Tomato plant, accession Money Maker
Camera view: tilt-top (135 deg); turntable rotation: 210 degrees
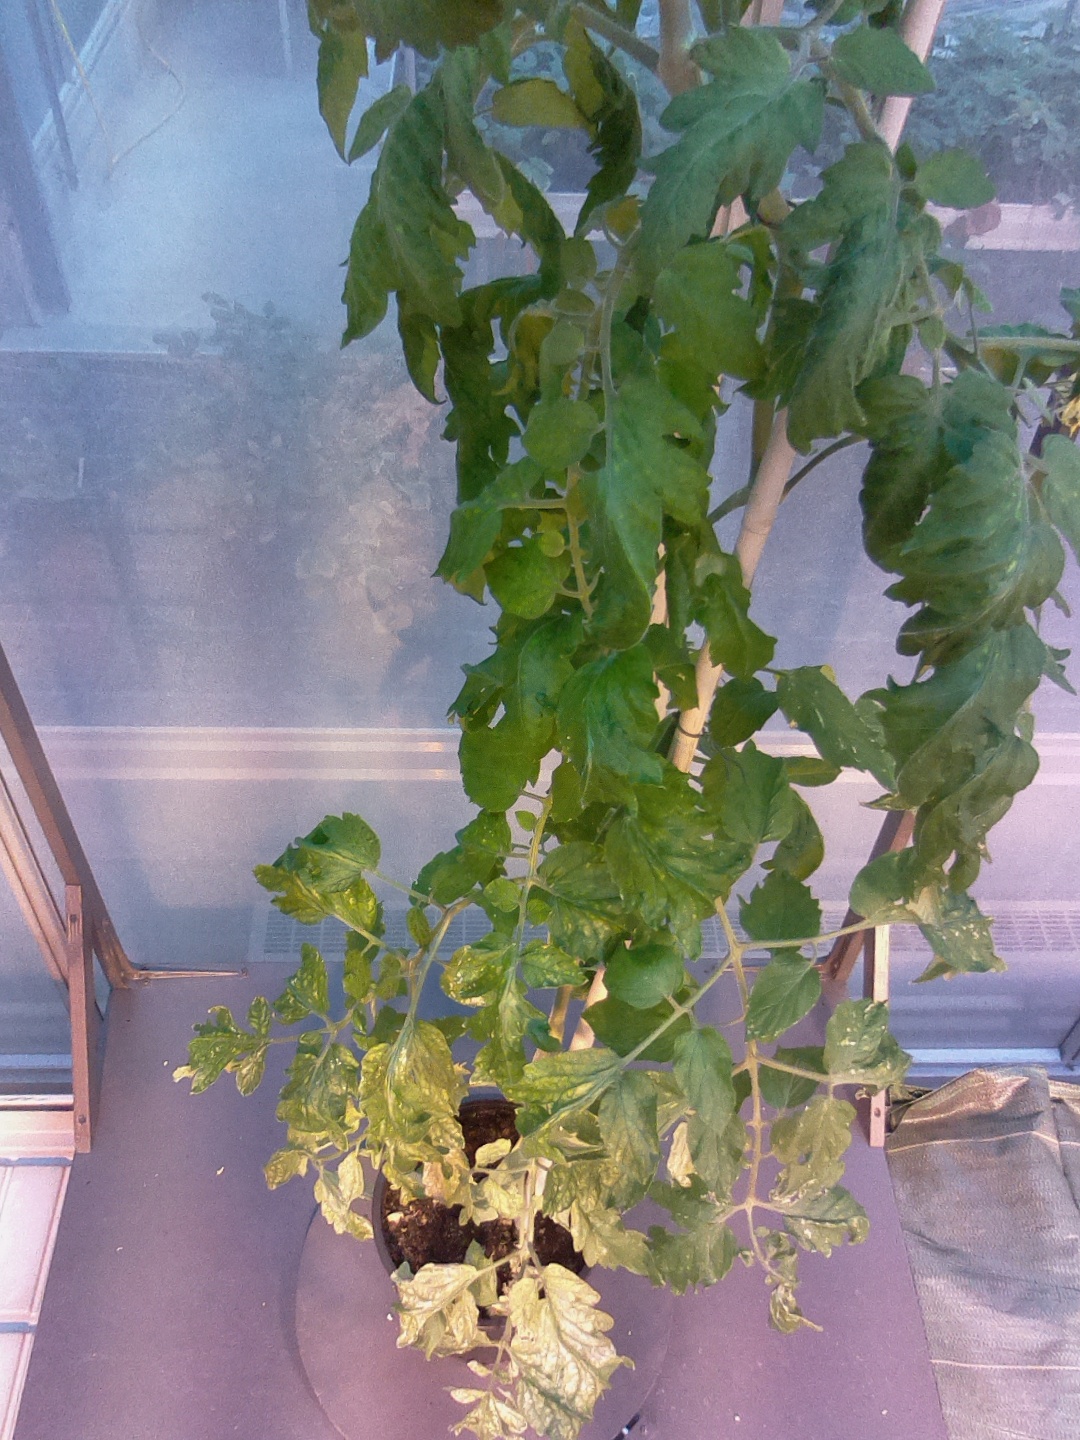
BBCH growth stage 71: 10%-20% of final fruit size